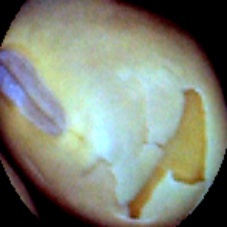
Label: Skin-damaged